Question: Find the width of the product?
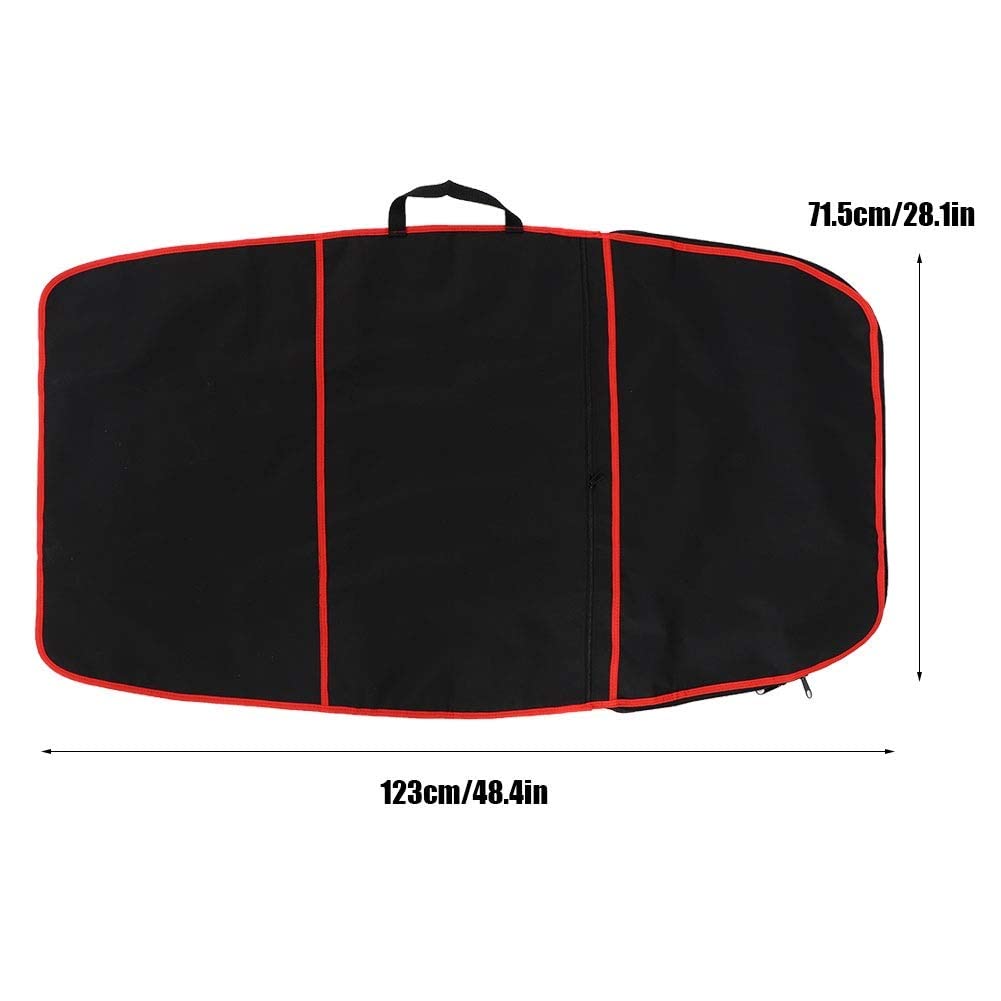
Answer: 71.5 centimetre